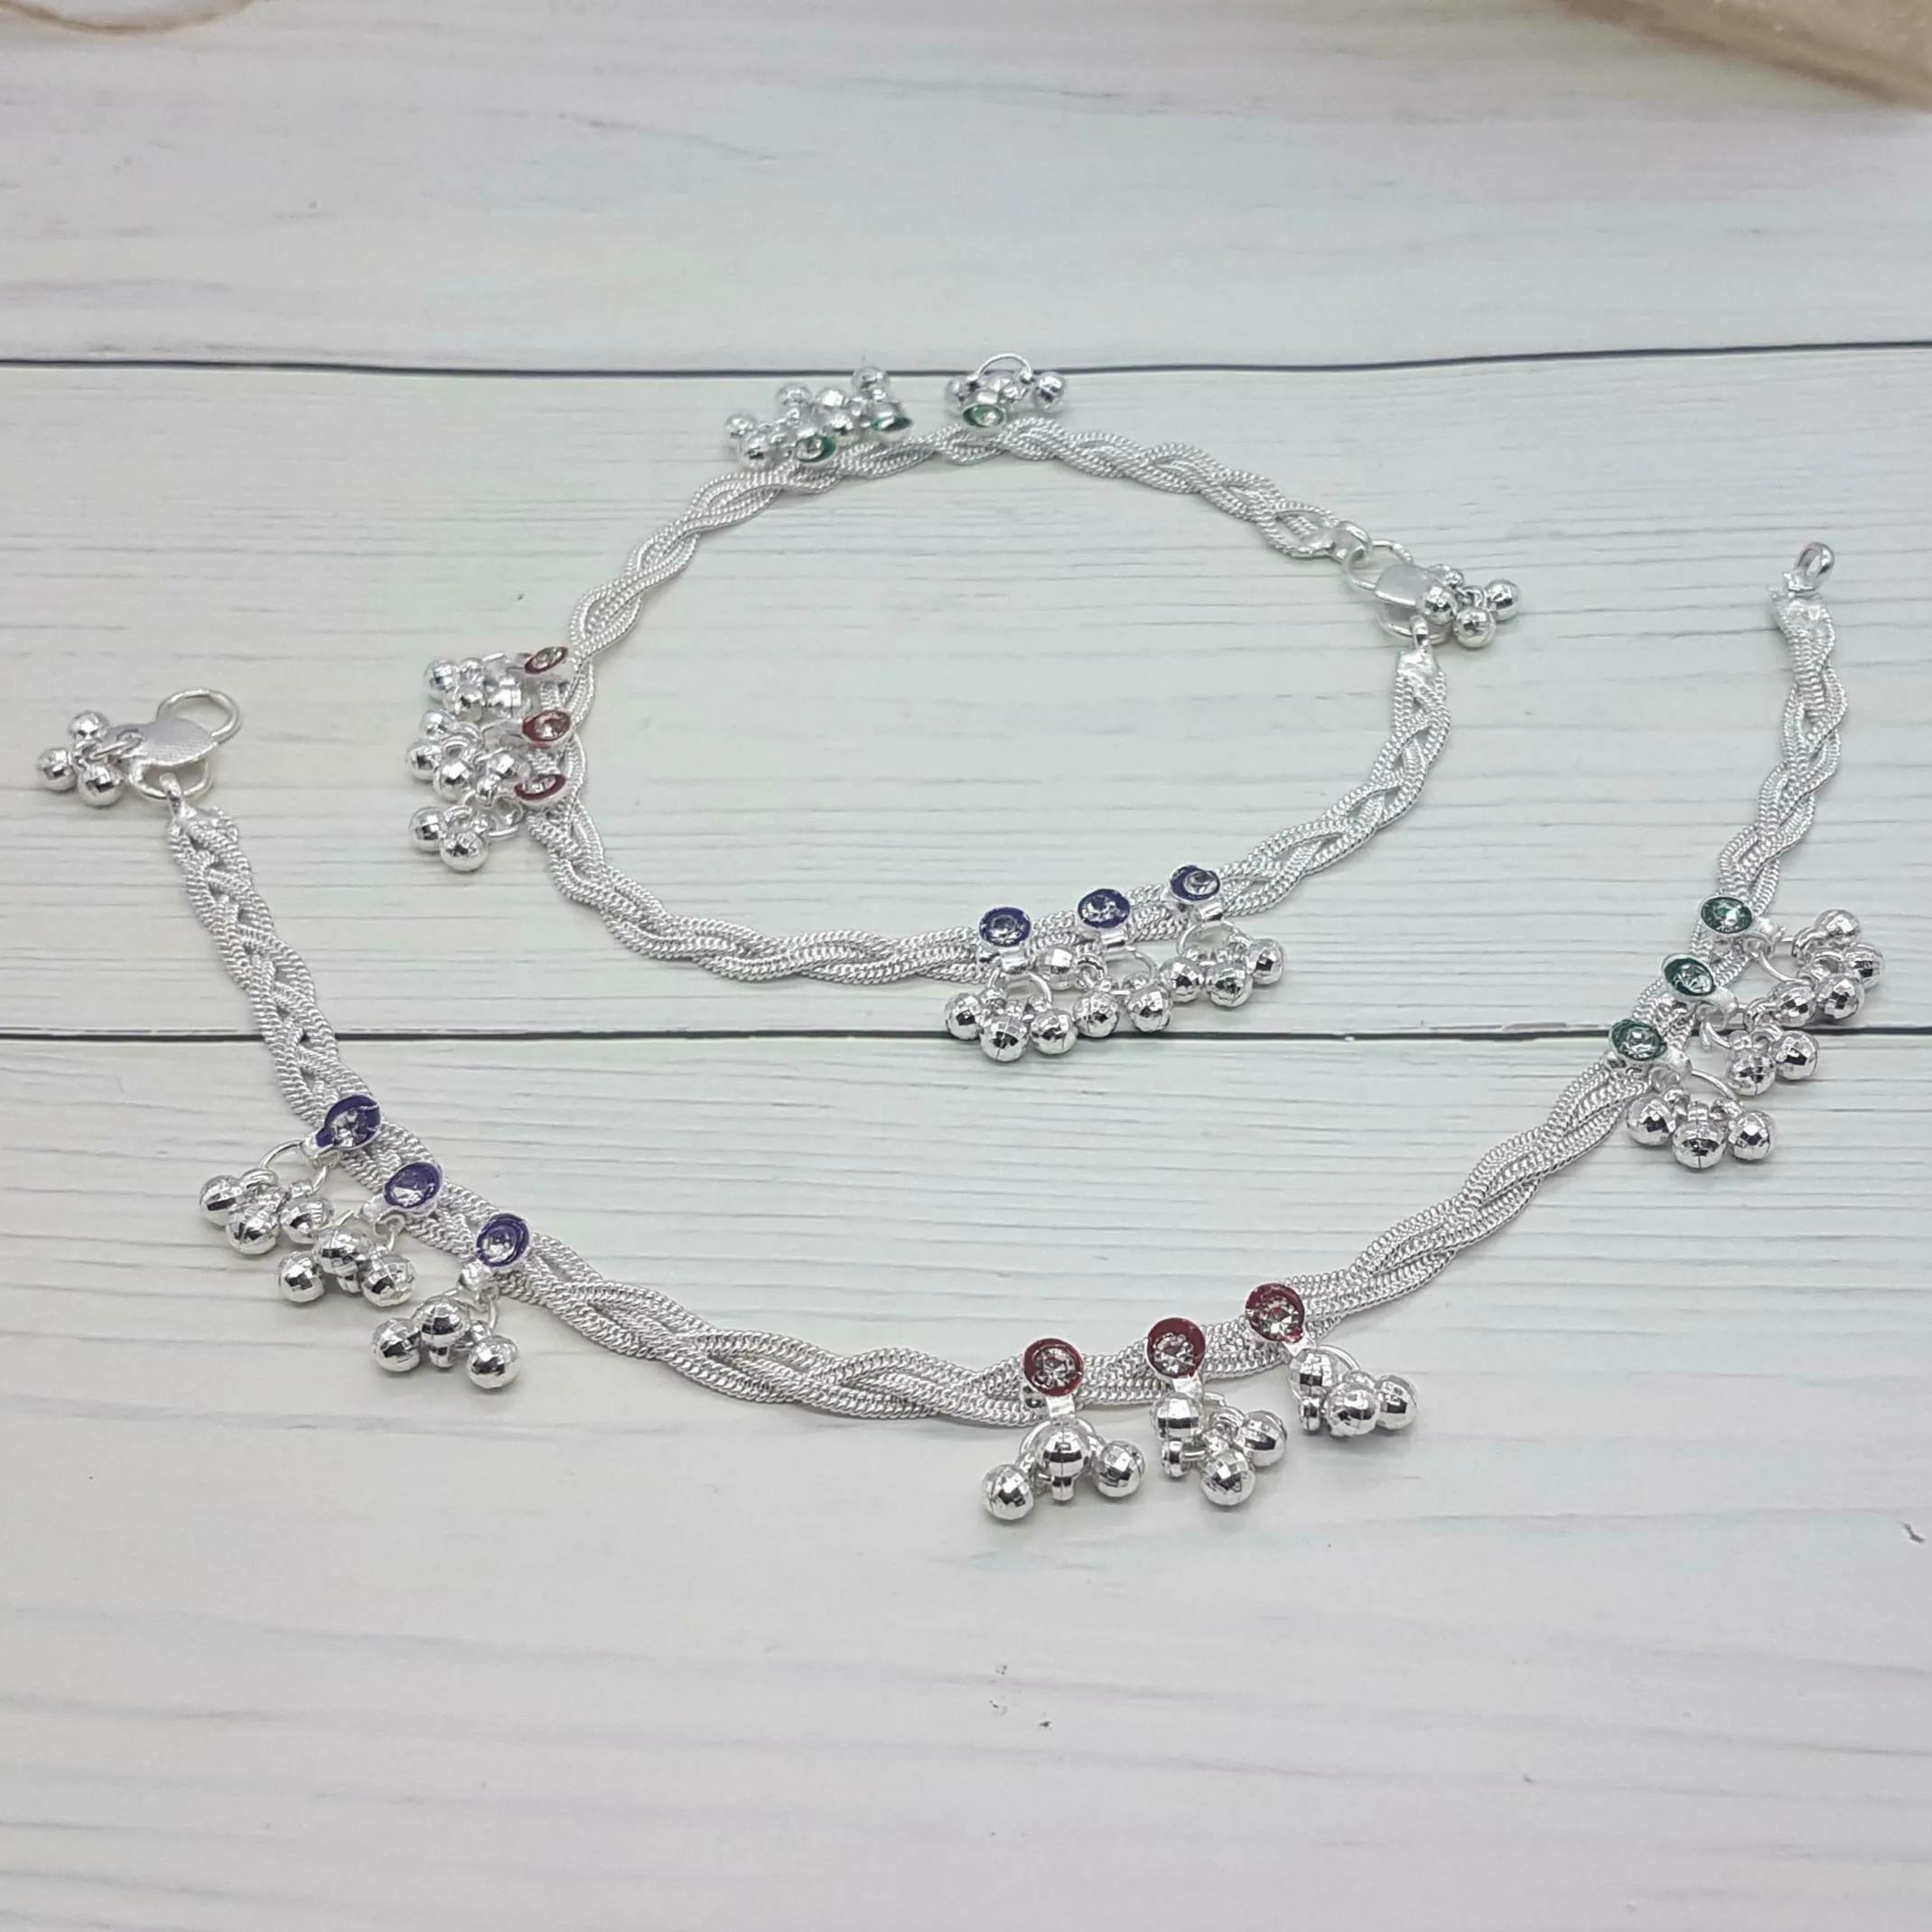
BR Ornaments Women's and Girl's Alloy Copper Plated Anklet(Pair of 2 ) Alloy Anklet (Pack of 2)
Type: Anklet
Brand: BR Ornaments
Price: Rs. 259
 This silver anklet looks good with all indian outfitsor traditional outfits suitable girls and women of all ages. grab this pair of anklets, you will feel stylish ankle and shining silver anklet will make beautiful, you must buy the sns traders anklets you will never go wrong with the latest design, fancy anklets in silver jewellery.